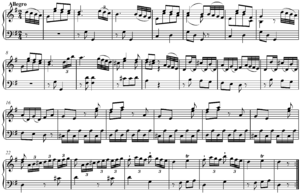
En musique classique, par exemple dans la forme sonate, l’exposition désigne une première partie au cours de laquelle sont présentés les deux thèmes qui seront développés ultérieurement : thème « A » et thème « B ». Une séquence nommée « pont modulant » permet de passer du thème « A » au thème « B ».